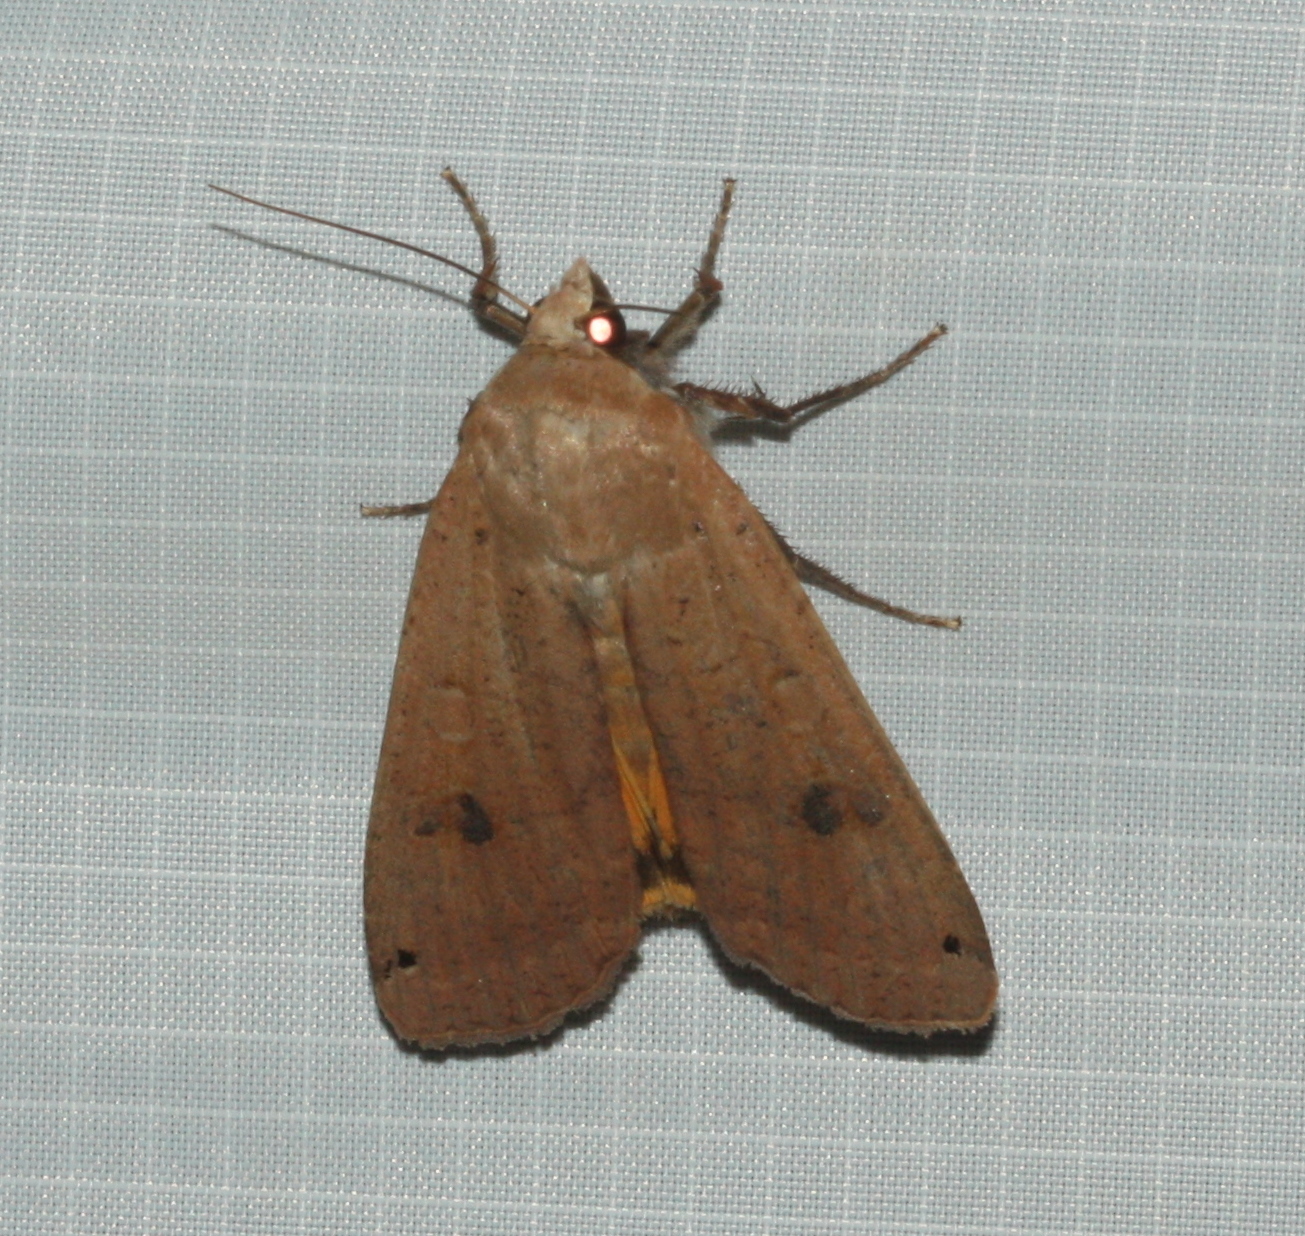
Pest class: cutworms